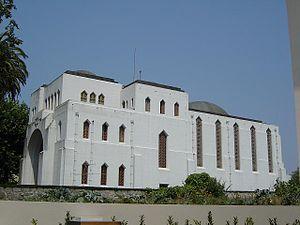
Synagogue à Porto. Mirandés: Sinagoga na cidade de l Porto, Pertual. Português: Sinagoga na cidade do Porto, Portugal. Vote aqui. Sinagoga Kadoorie Mekor Haim, no Porto. Sinagoga Mekor Haim.
Le Portugal, en forme longue la République portugaise, en portugais : República Portuguesa, est un pays d'Europe du Sud, membre de l'Union européenne, situé dans l'Ouest de la péninsule Ibérique. Délimité au nord et à l'est par l'Espagne puis au sud et à l'ouest par l'océan Atlantique, il est le pays le plus occidental de l'Europe continentale. Il comprend également les archipels des Açores et de Madère, deux régions autonomes situées dans le nord de l'océan Atlantique, pour une superficie totale de 92 090 km². Membre fondateur de l'OTAN, le Portugal est étroitement lié politiquement et militairement avec l'ensemble des autres pays occidentaux. Il est également membre de l’OCDE, de l'ONU, du conseil de l'Europe et de l’espace Schengen et est l'un des pays fondateurs de la zone euro. Le Portugal entretient en outre d'importantes relations avec l'Espagne et la France, l'Allemagne, le Royaume-Uni et l'Italie, qui sont ses cinq plus importants partenaires commerciaux.